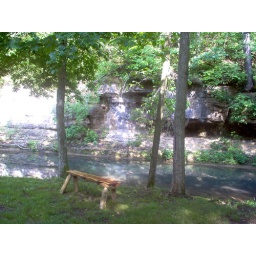
The blue color of the water in this pool is caused by limestone deposits.